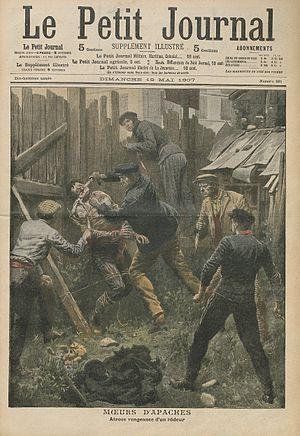
Atroce vengeance d' un rôdeur Français cadien: Atroce vengeance d' un rôdeur
Apaches est un terme générique qui sert à désigner des bandes criminelles du Paris de la Belle Époque. Ce terme, qui apparaît vers 1900, résulte d'une construction médiatique basée sur un ensemble de faits divers. En 1902, deux journalistes parisiens, Arthur Dupin et Victor Morris, nomment ainsi les petits truands et voyous de la rue de Lappe et « marlous » de Belleville, qui se différencient de la pègre et des malfrats par leur volonté de s'afficher et, parfois, par la revendication de cette appellation.